Narendra Modi Stadium

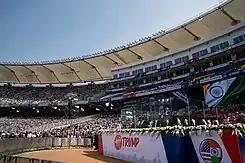

In 2020, the stadium was the venue of the "Namaste Trump" event, which was organized for the maiden visit of US president Donald Trump to India by Indian prime minister Narendra Modi. The event mirrored the "Howdy Modi" event held in Houston, Texas.